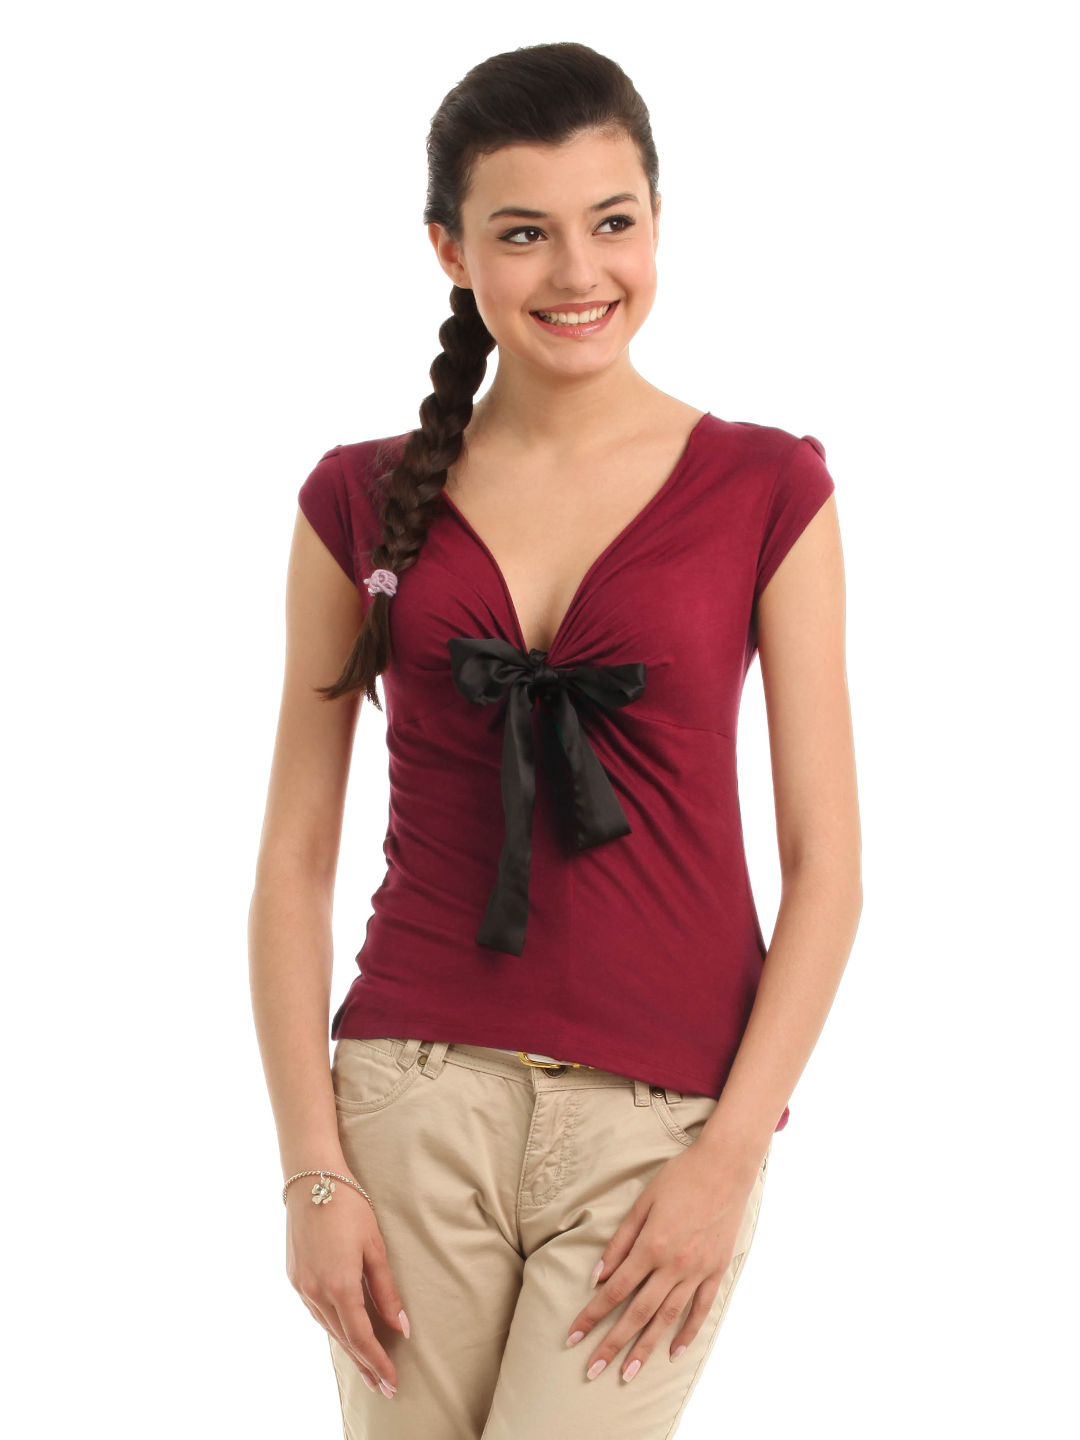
Remanika Women Maroon Top
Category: Apparel / Topwear / Tops
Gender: Women
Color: Maroon
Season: Summer 2012
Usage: Casual